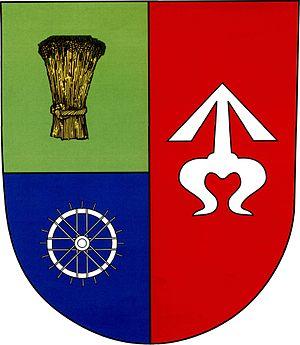
Suchov est une commune du district de Hodonín, dans la Moravie-du-Sud, en République tchèque. Sa population s'élevait à 475 habitants en 2017.